L'Assommoir

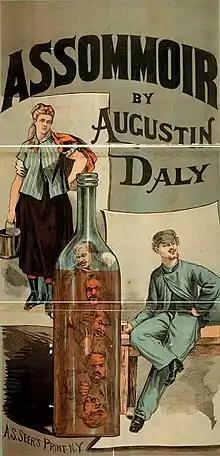
1879 poster for an American theatre production of by Augustin Daly

has often been translated and there are several unexpurgated modern editions available. It is the most translated novel of the series. In 1884, Henry Vizetelly published an English-language translation of the novel with some edits designed not to offend the sensibilities of British audiences. However, the salacious nature of Zola's work (even in edited form) would see the Vizetellys vilified in parliament and later prosecuted for obscenity.